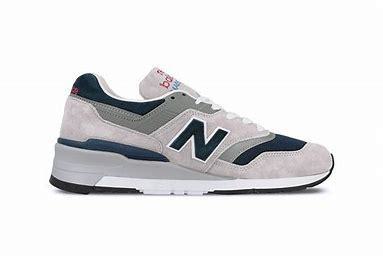
Brand: New
Model: Balance New Balance 997